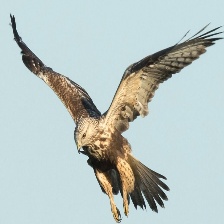
Species: ROUGH LEG BUZZARD
Scientific name: BUTEO LAGOPUS